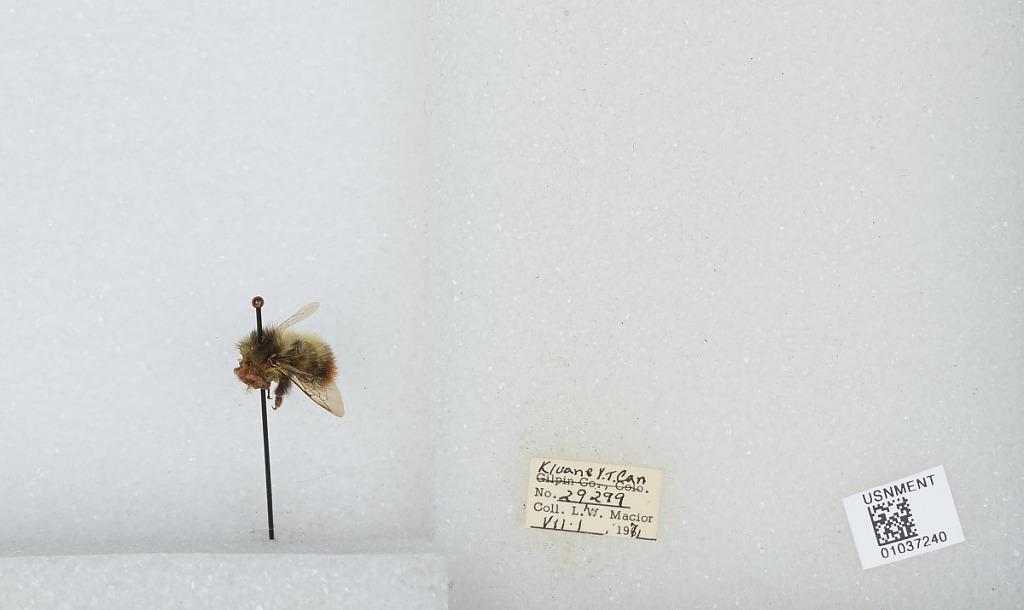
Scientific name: Bombus (Pyrobombus) mixtus Cresson
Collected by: L. Macior
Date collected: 1971-7-1
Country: Canada
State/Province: Yukon Territory
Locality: Kluane
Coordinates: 60.75, -139.5